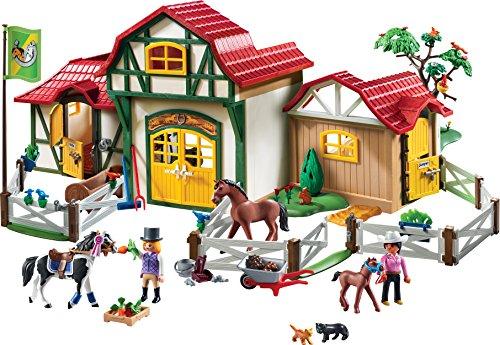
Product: PLAYMOBIL Horse Farm Building Set
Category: Toys & Games | Toy Figures & Playsets | Playsets & Vehicles | Playsets
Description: Set includes two figures, two horses, one foal, Cats, squirrels, birds, feeding buckets, water trough, wheelbarrow, grooming brushes, pitchfork, fencing, and many other accessories.
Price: $78.10
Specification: ProductDimensions:4.9x19.7x23inches|ItemWeight:0.32ounces|ShippingWeight:5.16pounds(Viewshippingratesandpolicies)|DomesticShipping:ItemcanbeshippedwithinU.S.|InternationalShipping:ThisitemcanbeshippedtoselectcountriesoutsideoftheU.S.LearnMore|ASIN:B06WGZY234|Itemmodelnumber:6926|Manufacturerrecommendedage:5-12years